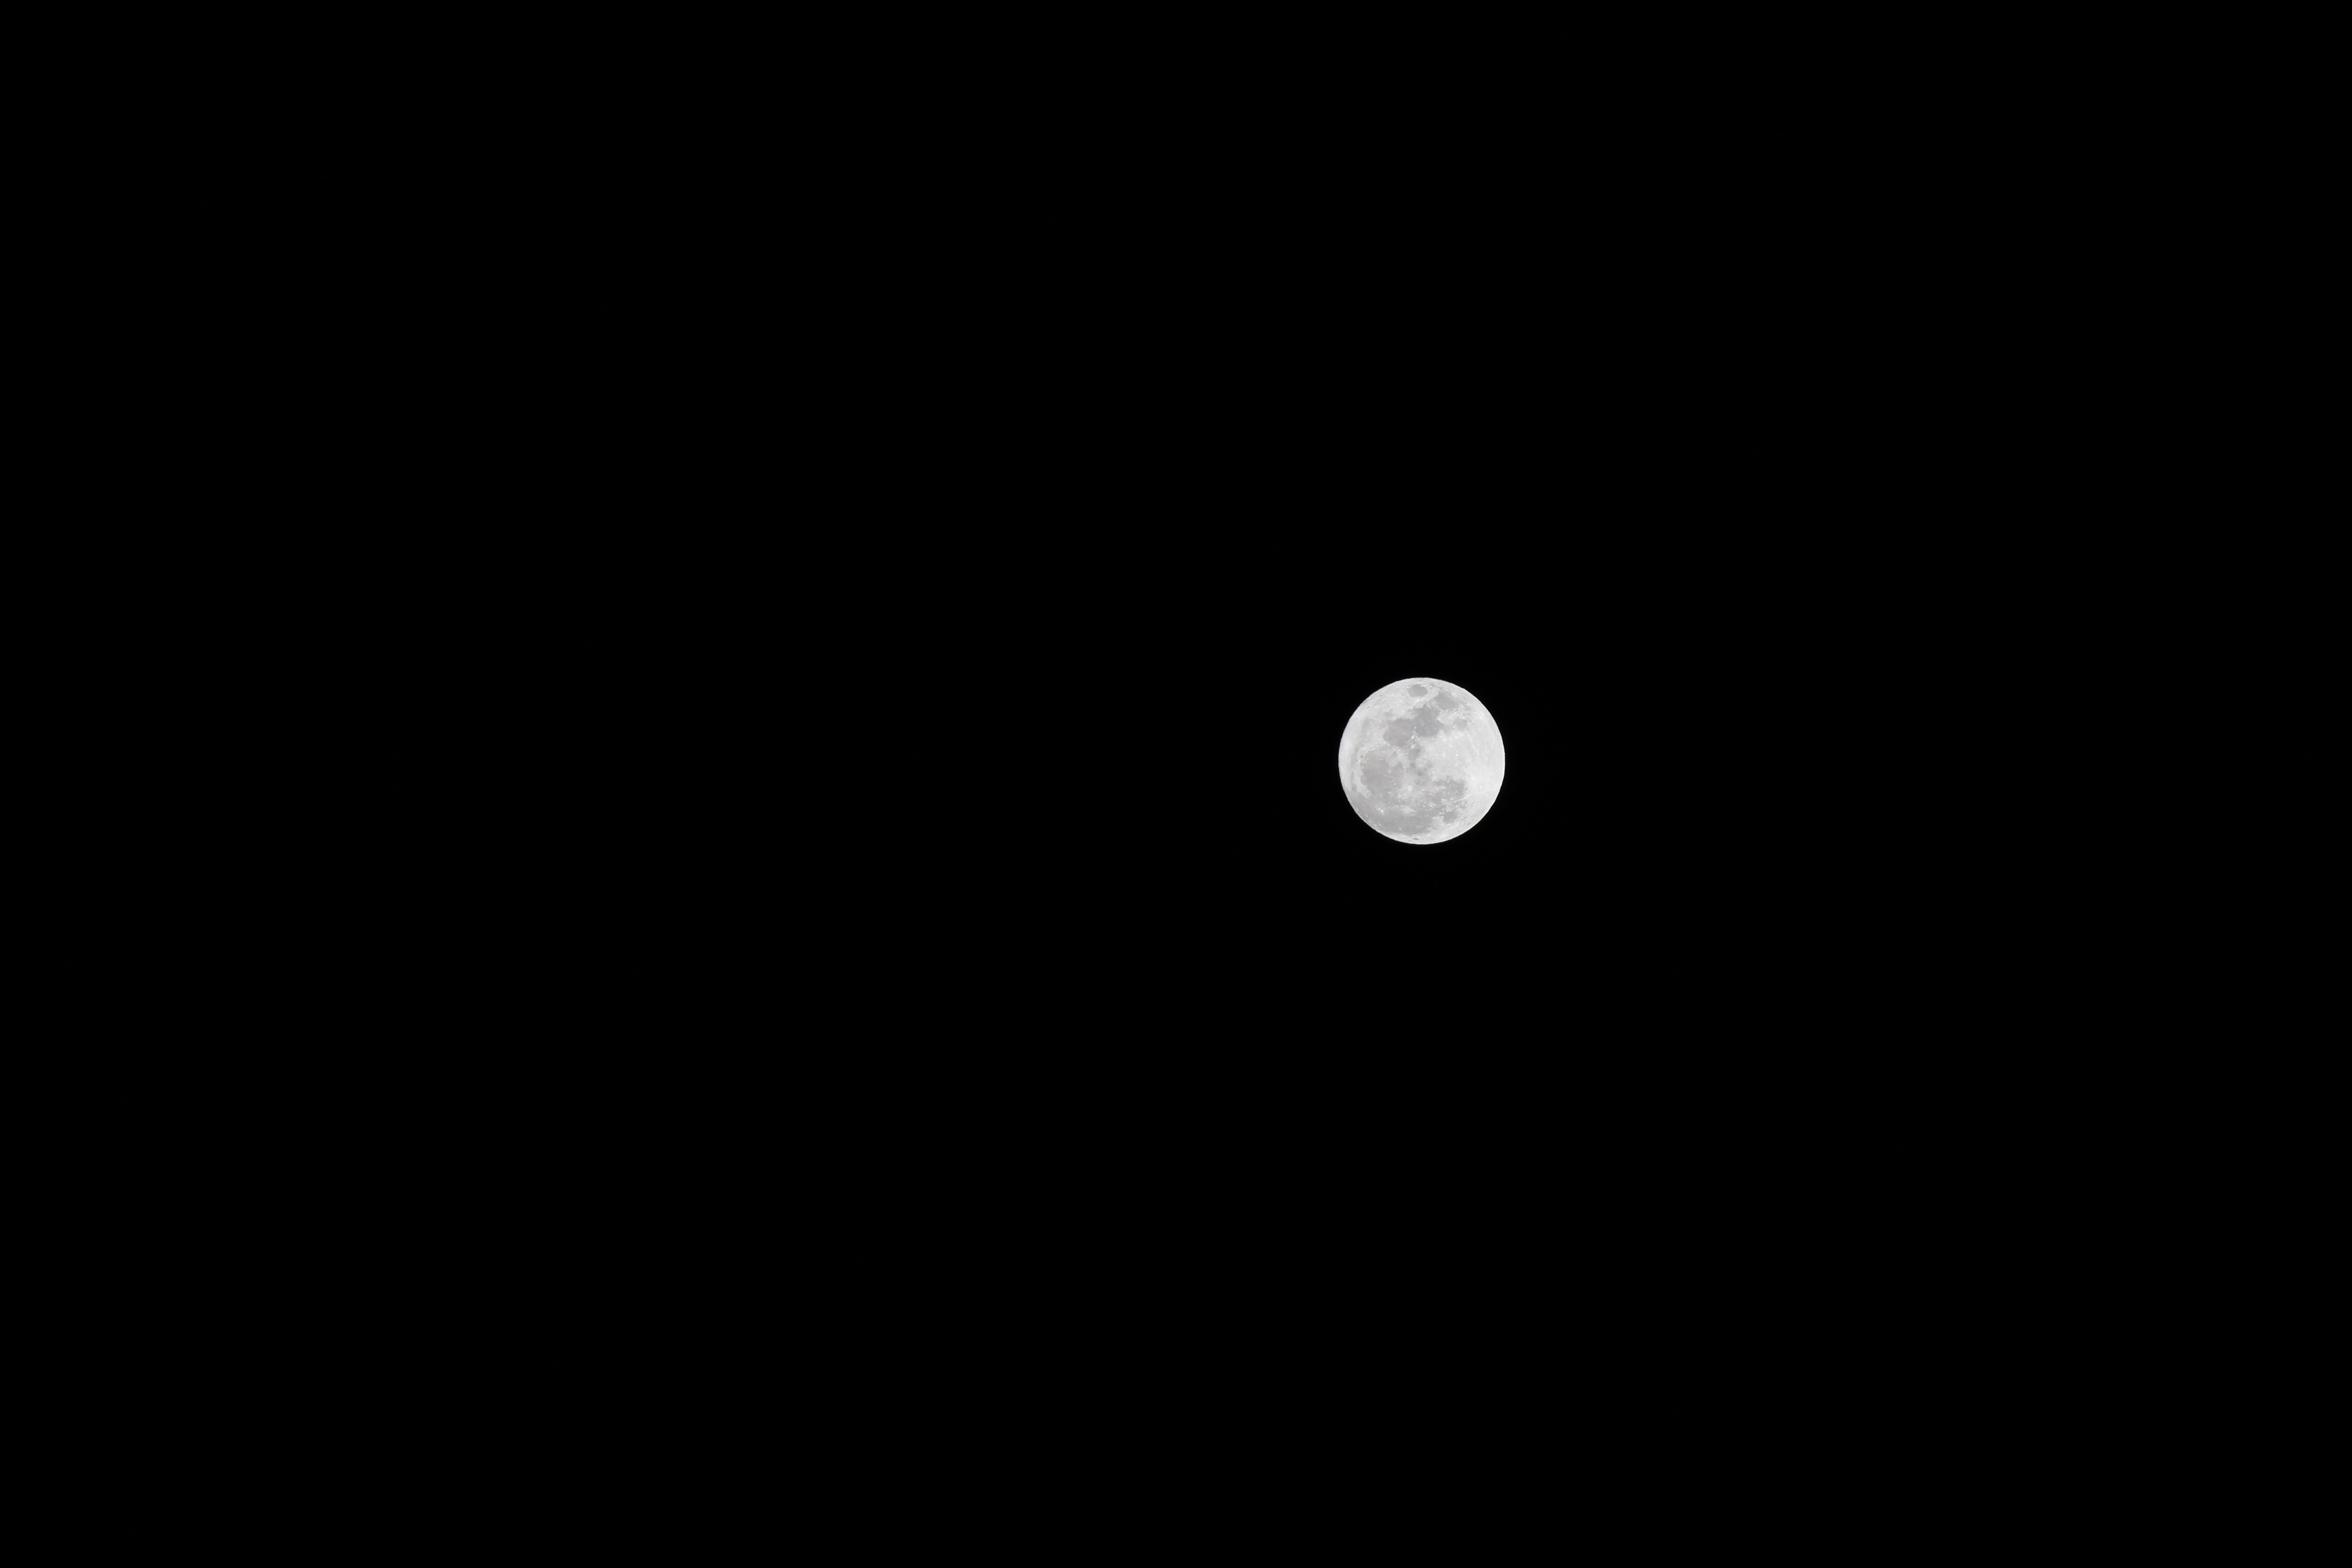
black and white, sky, night, cosmos, dark, constellation, space, halloween, galaxy, moon, full moon, solar, moonlight, circle, astrology, satellite, science, astronomy, earth, planet, system, horoscope, astronomical object, celestial event